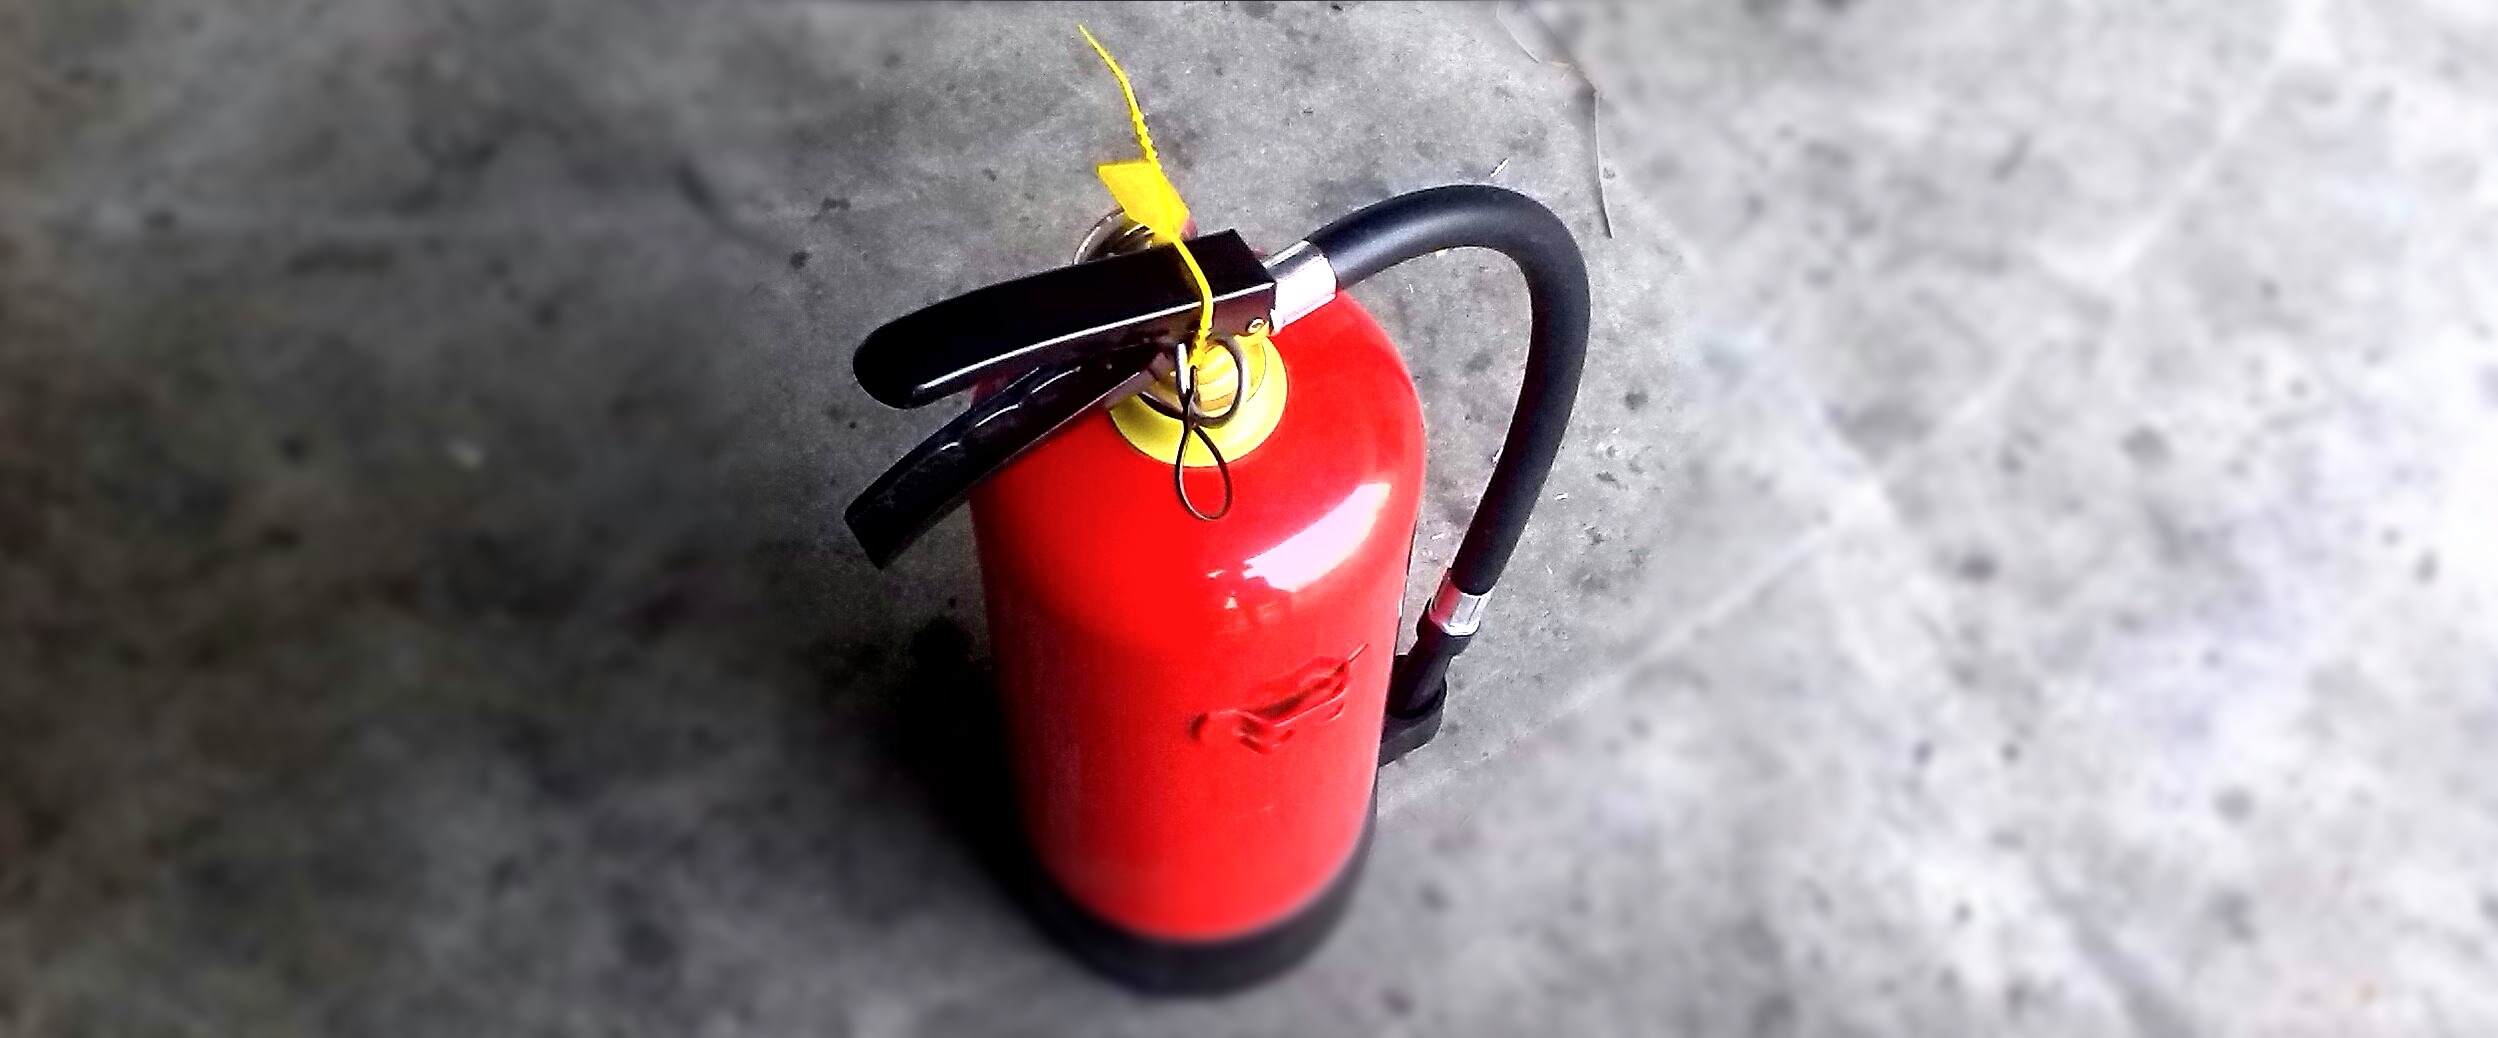
tool, red, equipment, insect, fireworks, safety, protection, macro photography, fire fighting, fire extinguisher, protective